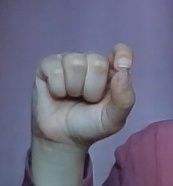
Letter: fa